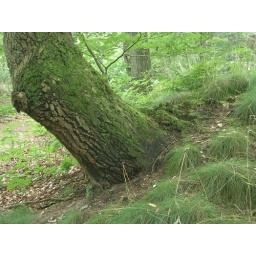
Oaktree, originating from an old cattle fence (&amp;quot;veekering&amp;quot;) around the formerly agricultural enclave Deelen (Veluwe, Netherlands)